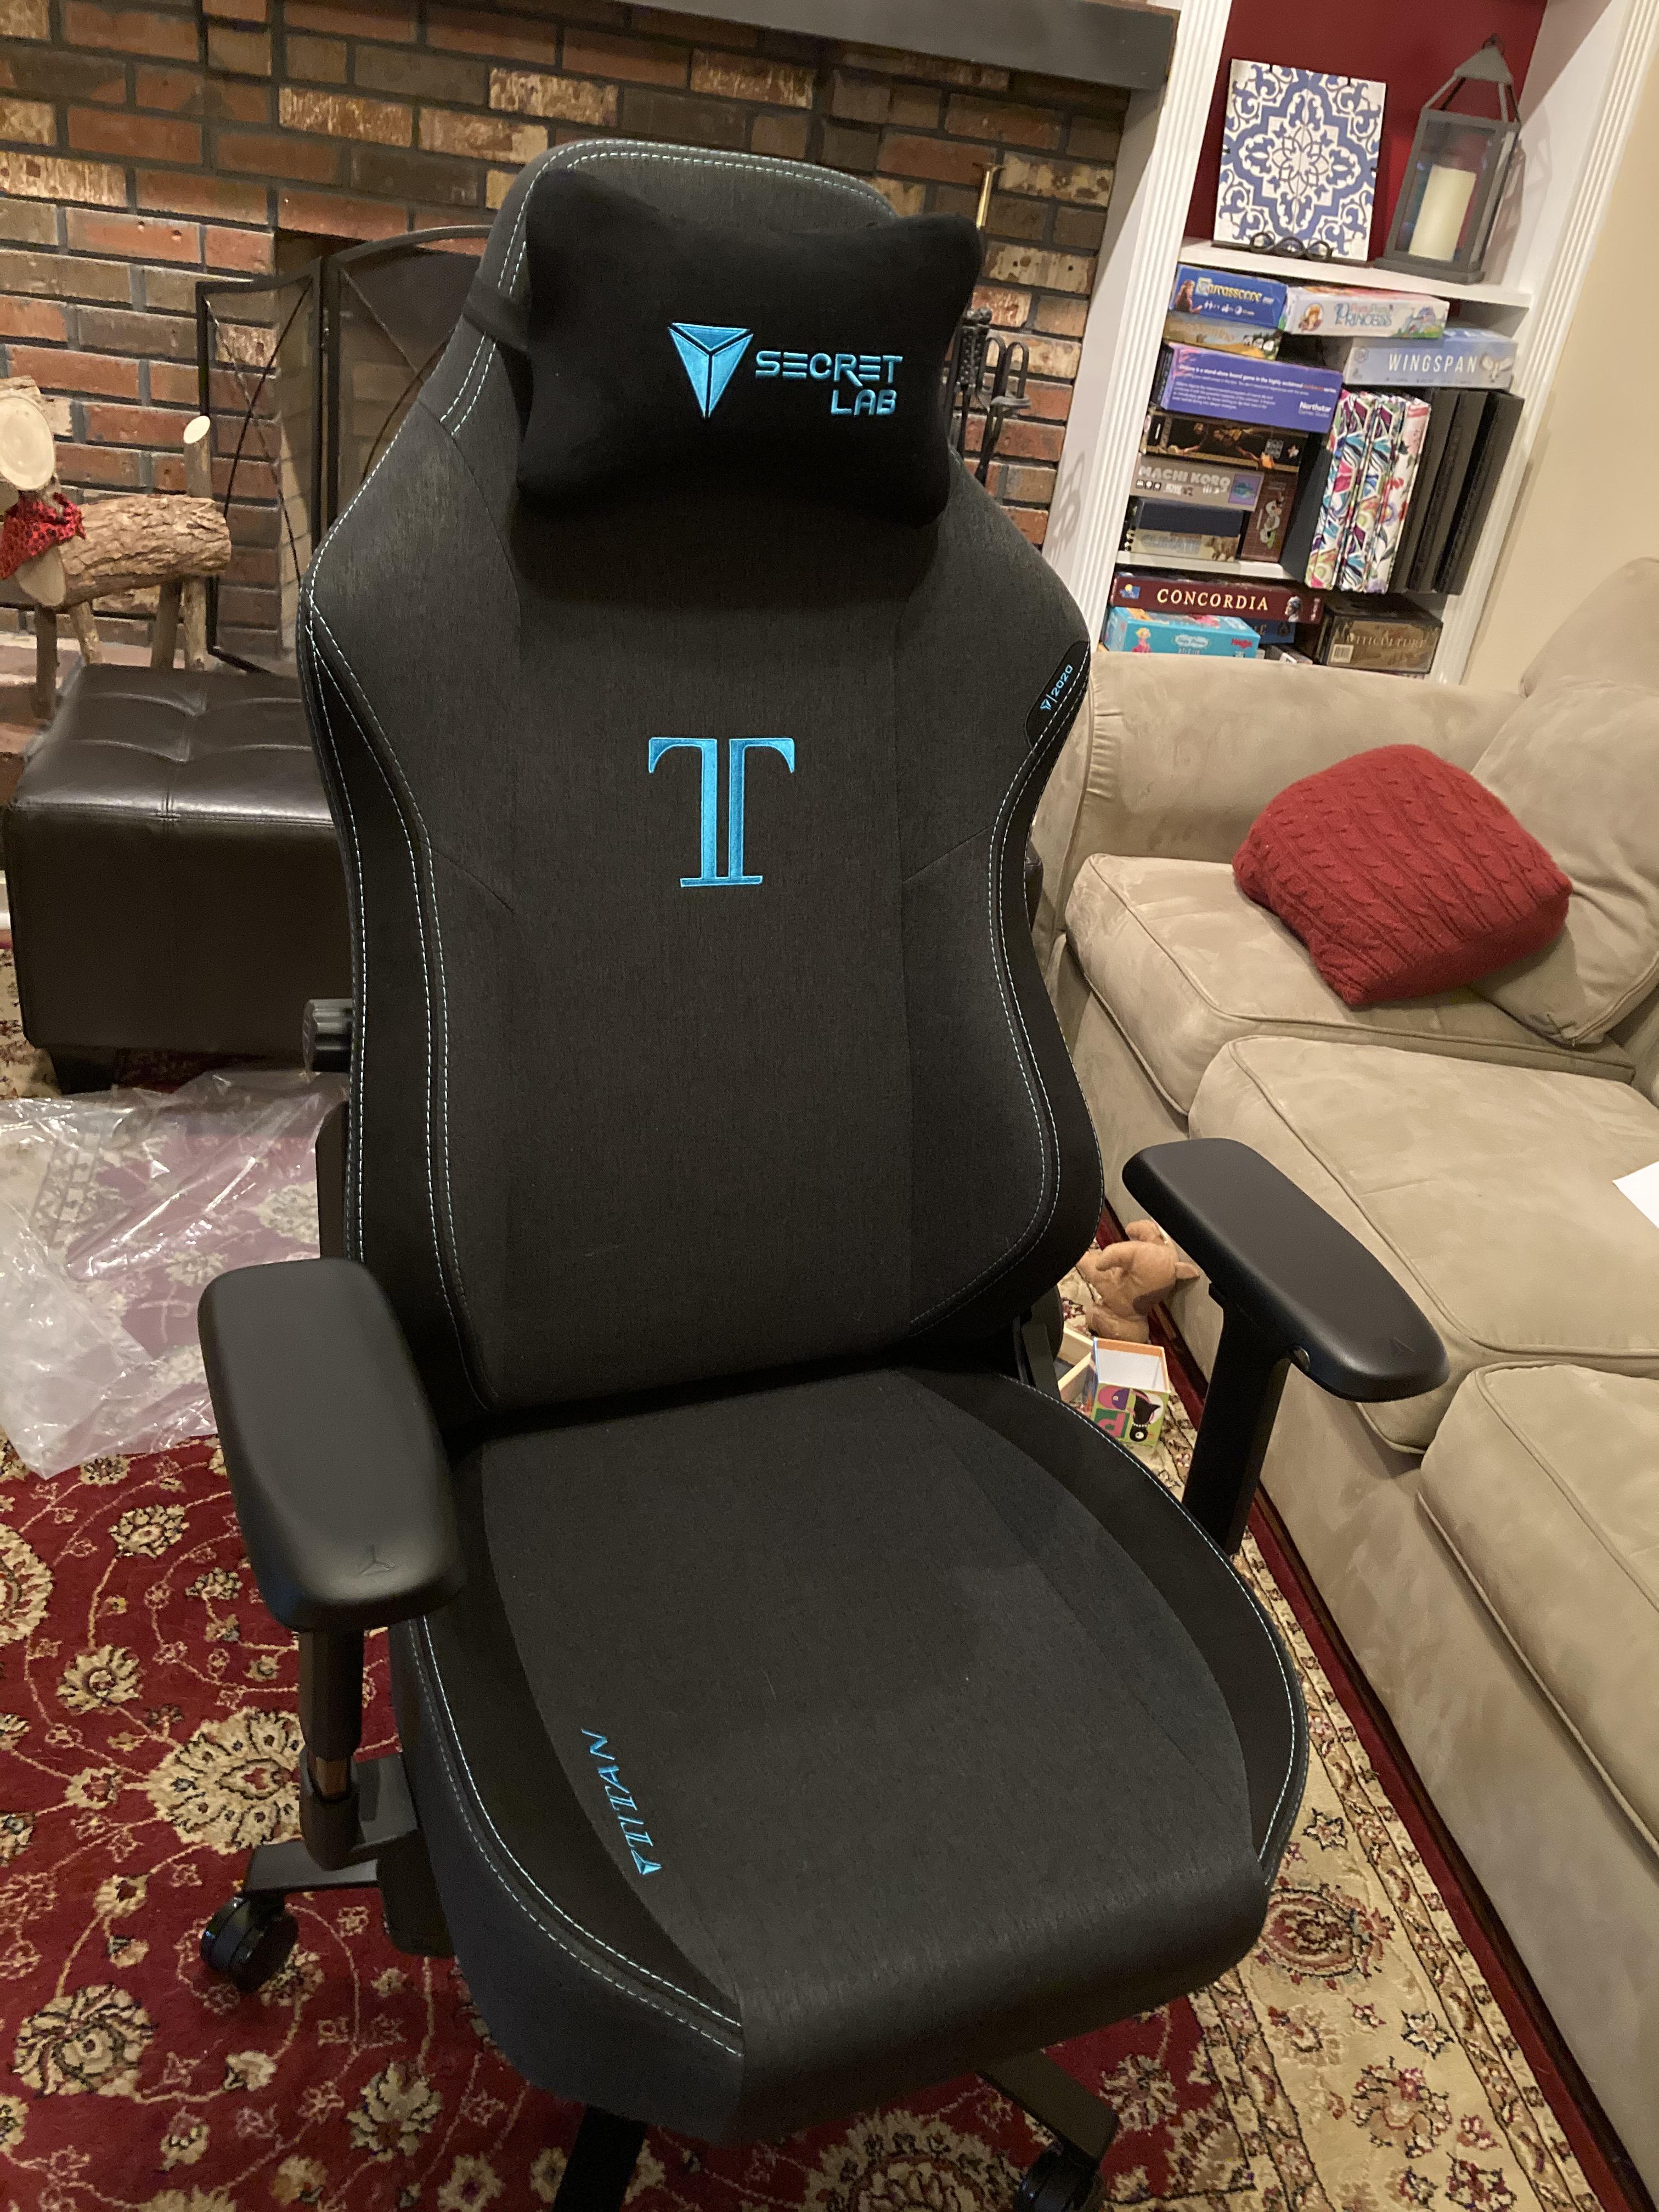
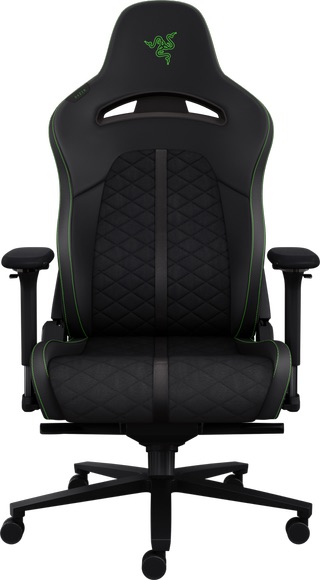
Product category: items_chair
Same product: no